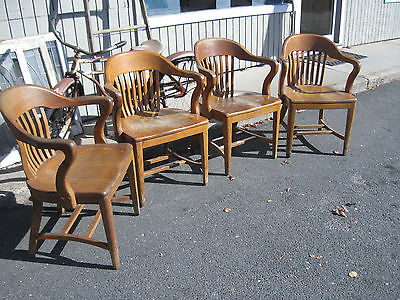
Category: chair